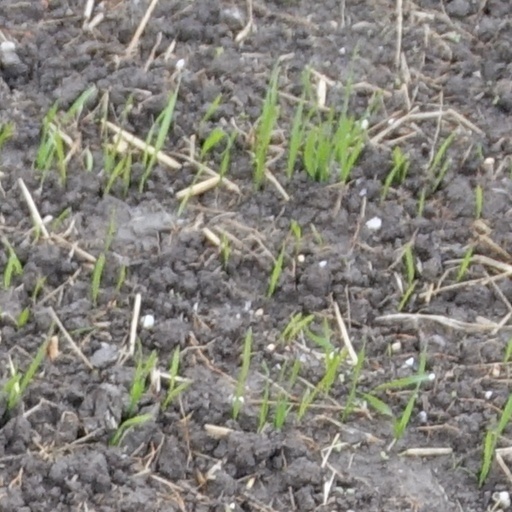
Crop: wheat